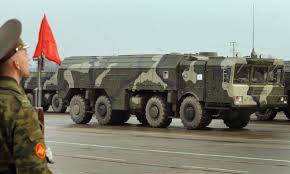
Label: Iskander